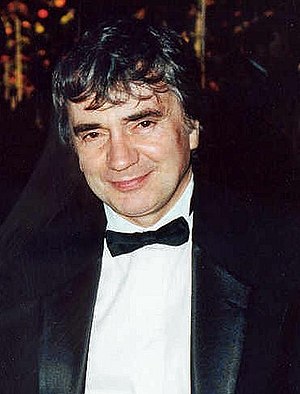
Dudley Moore
Dudley Stuart John Moore, CBE var en engelsk skuespiller, komiker, musiker og komponist. Han blev kendt som skuespiller for sin rolle i Beyond the Fringe i 1960'erne og senere for hans samarbejde med Peter Cook. Han blev verdenskendt på grund af hovedrollerne i de to Hollywood-film 10 og komedien Arthur.